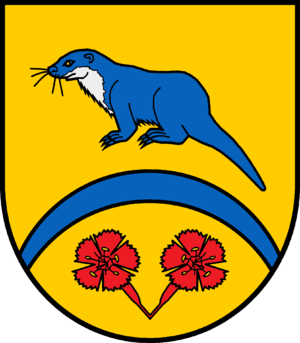
Grambek
Coat of arms of Grambek
Grambek er en kommune i det nordlige Tyskland, beliggende i Amt Breitenfelde under Kreis Herzogtum Lauenburg. Kreis Herzogtum Lauenburg ligger i delstaten Slesvig-Holsten.